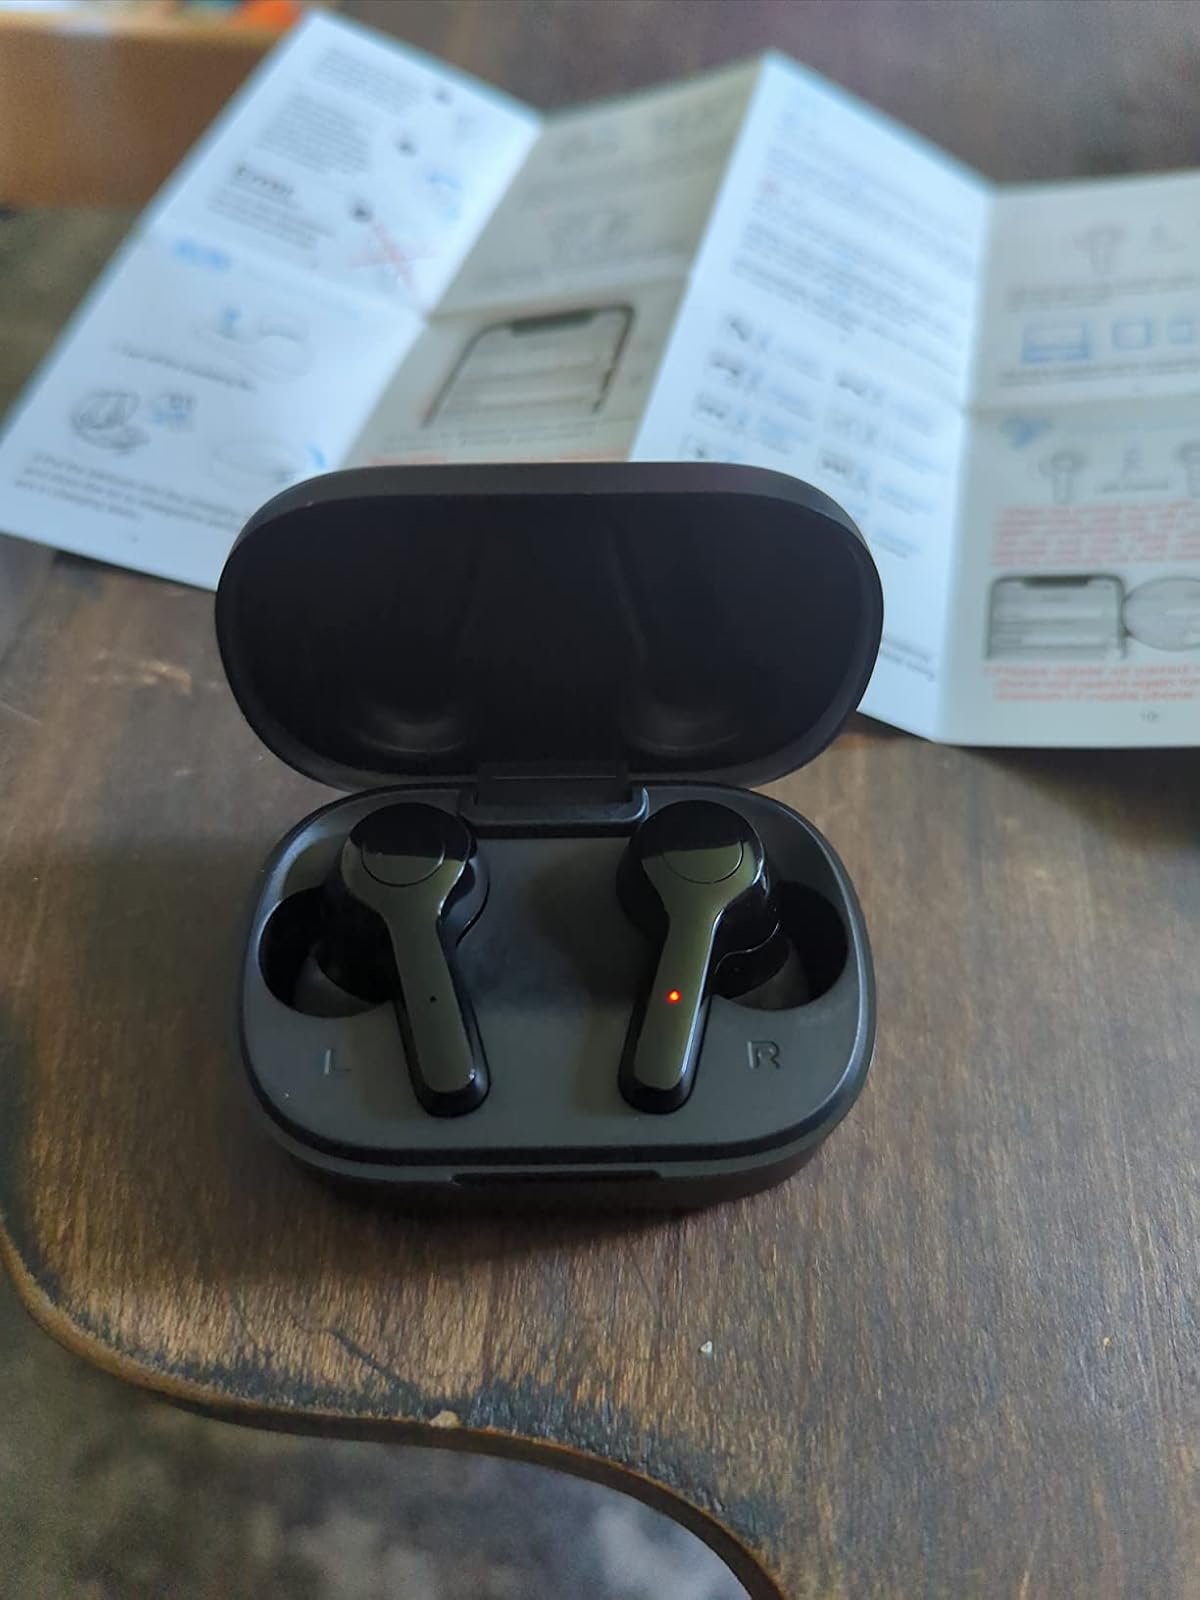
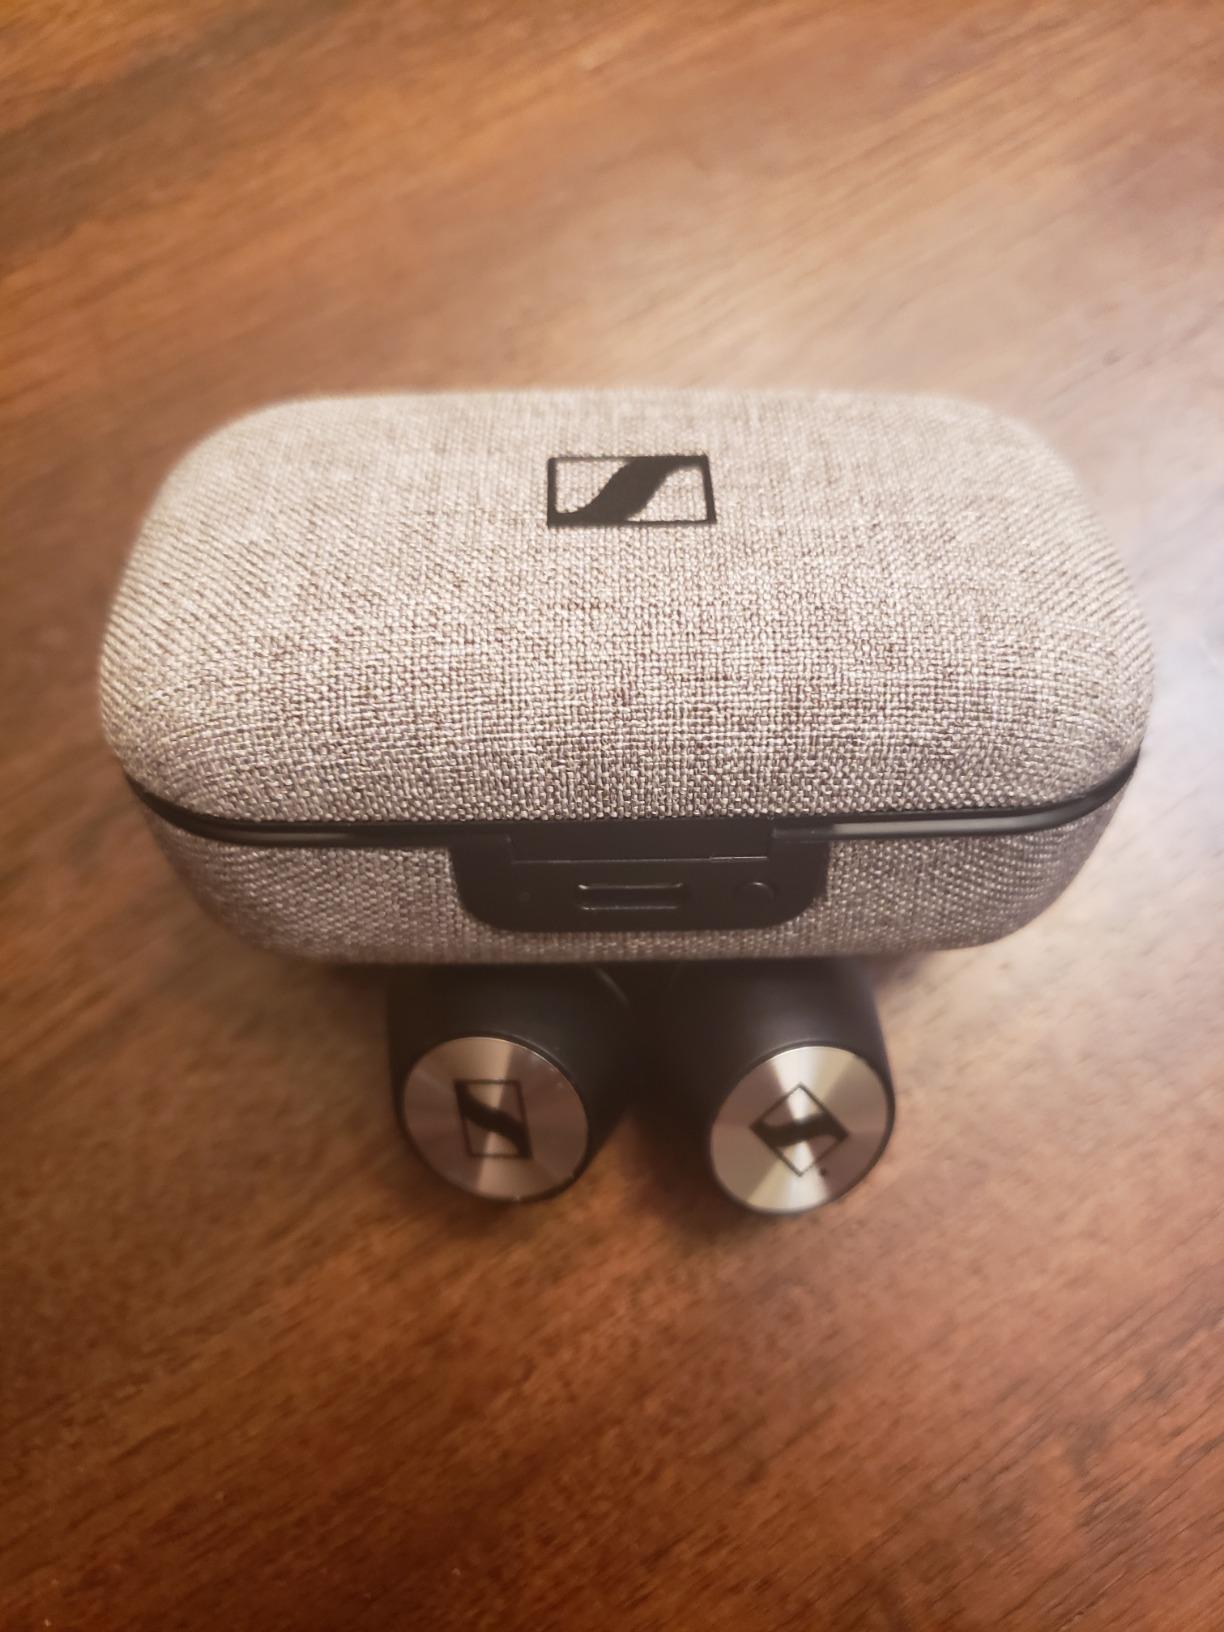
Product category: earbuds
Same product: no